Álvaro Xavier da Fonseca Coutinho e Póvoas

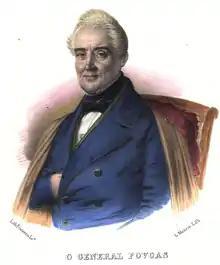
General Póvoas in 1848

Álvaro Xavier da Fonseca Coutinho e Póvoas (Guarda 7 September 1773 – Guarda 29 November 1852), was a Portuguese military officer and noble, who served on the Miguelist side in Portugal's Liberal Wars.